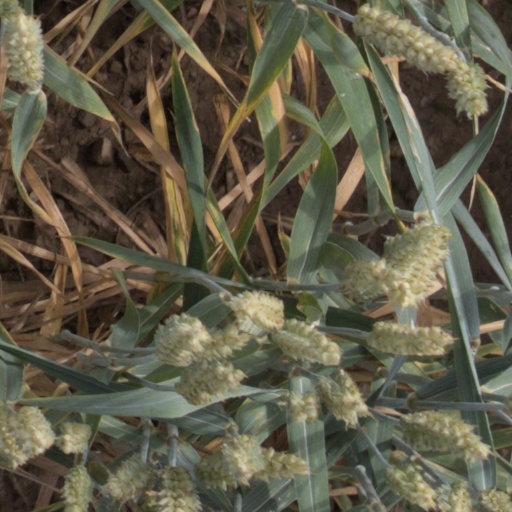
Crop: wheat